Stretched tuning

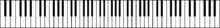
If the widths of the keys of a piano keyboard were stretched as the intervals between the corresponding notes are in stretched tuning, it would look something like the above.

Stretched tuning is a detail of musical tuning, applied to wire-stringed musical instruments, older, non-digital electric pianos (such as the Fender Rhodes piano and Wurlitzer electric piano), and some sample-based synthesizers based on these instruments, to accommodate the natural inharmonicity of their vibrating elements. In stretched tuning, two notes an octave apart, whose fundamental frequencies theoretically have an exact 2:1 ratio, are tuned slightly farther apart (a stretched octave). If the frequency ratios of octaves are greater than a factor of 2, the tuning is "stretched"; if smaller than a factor of 2, it is "compressed"."